Crime in Mexico

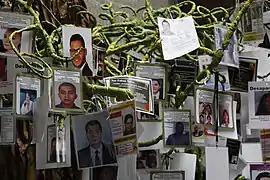
Mexico's disappeared people

Over 30,000 people in Mexico have been reported missing in 2016.